Berlin Conference (March 31, 1917)

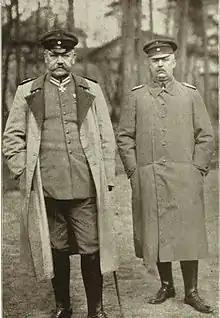
Paul von Hindenburg and Erich Ludendorff, pictured here in January 1917, attend the conference.

Since its inception, the leaders of the German Empire have been confronted with the strategic challenge of waging war on two fronts, against France and Russia.